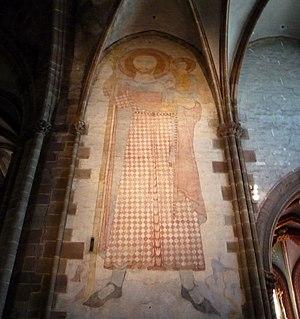
Peinture murale de Saint Christophe tenant l'enfant Jésus, église Saint-Pierre et saint-Paul, Wissembourg. La peinture fait 11 mètres de haut et date probablement du XIVe siècle.
Christophe de Lycie, plus connu comme saint Christophe, est un saint du christianisme ; il est considéré comme le patron des voyageurs.
Wissembourg [visɑ̃buʁ] est une commune française située dans le département du Bas-Rhin, en région Grand Est.